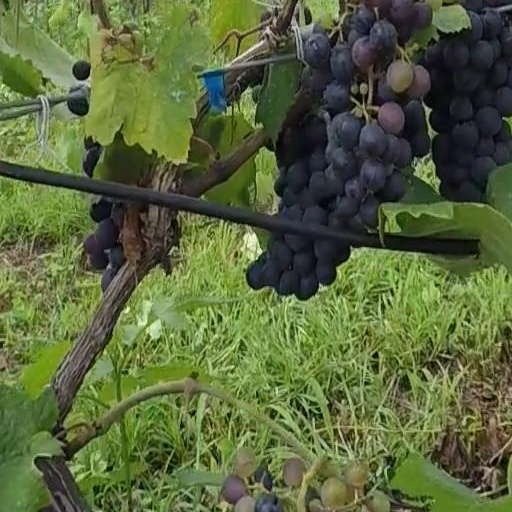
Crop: grape